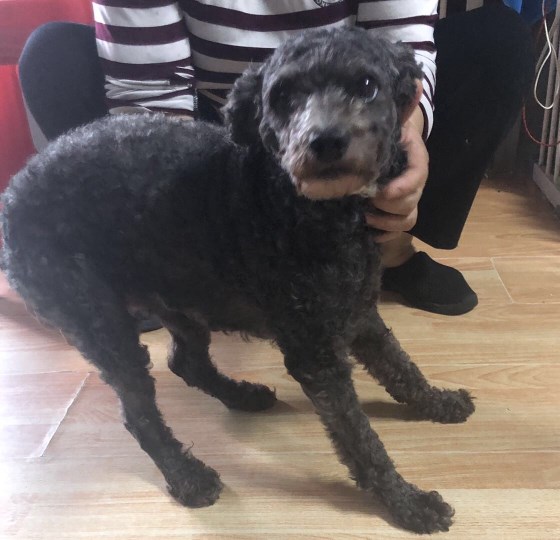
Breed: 2925-n000114-toy_poodle